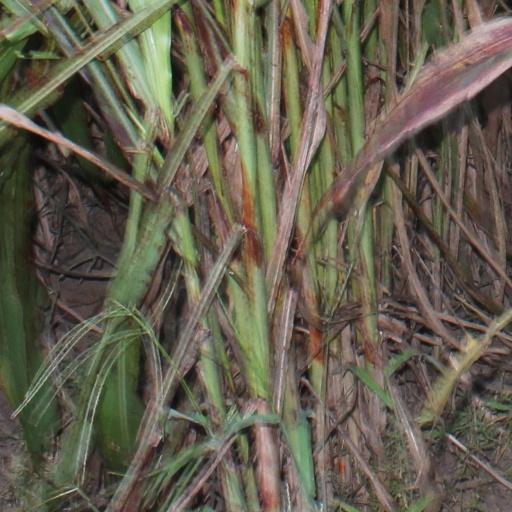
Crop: sorghum